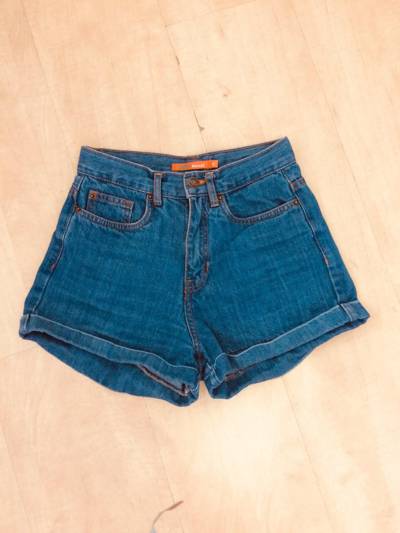
Waste category: clothes